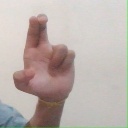
अक्षर: आ